C. G. Jung House Museum

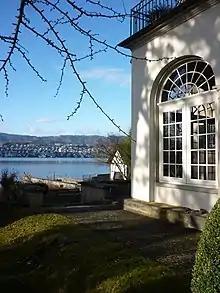
Lake view

The Foundation C. G. Jung Küsnacht restored the home in 2017 and transformed it into a house museum. The restoration of the gardens and interior spaces is largely faithful to the original design. The museum, which opened its doors in April 2018, defines itself as a scholar's house and museum house; it can be visited with guided tours. The central motto for visitors is: "Guest at C. G. and Emma Jung-Rauschenbach's house".